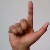
The image shows a hand gesture representing the letter 'L' in Indian Sign Language.